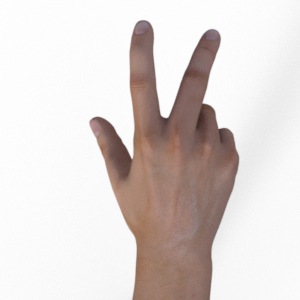
Label: scissors